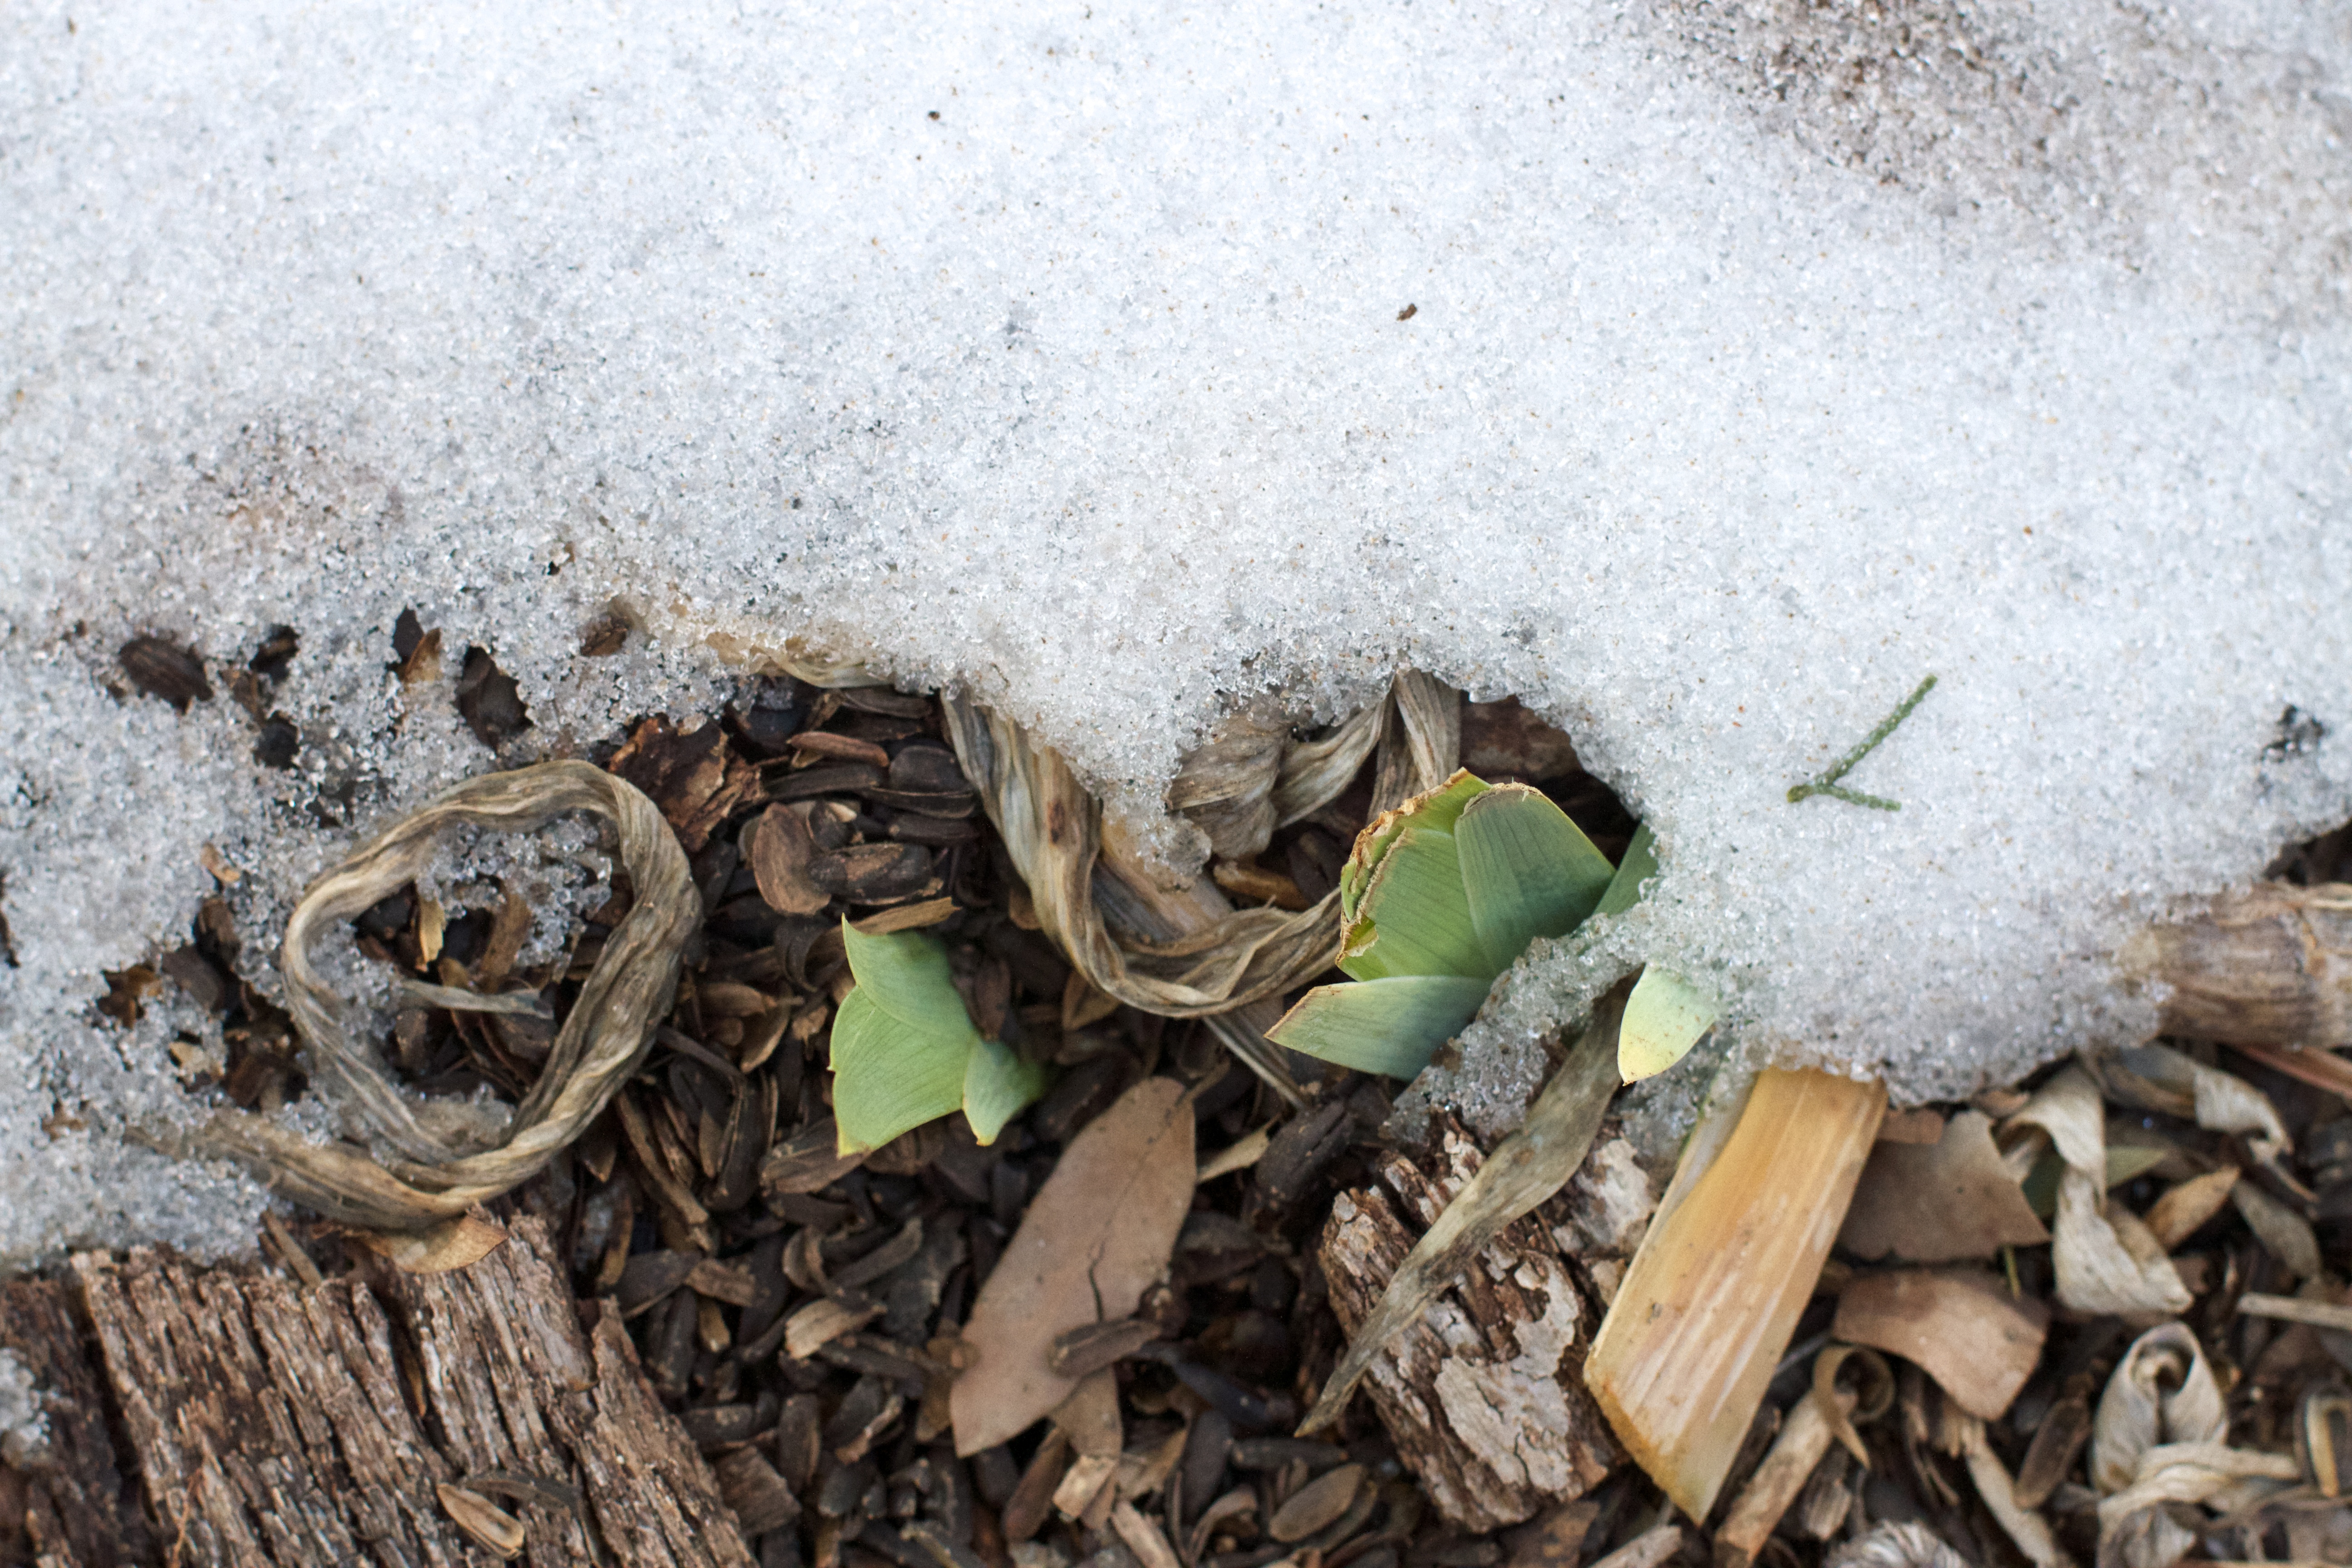
branch, leaf, wildlife, soil, fauna